Indiana University School of Health and Human Sciences

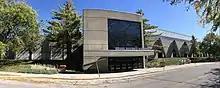
Natatorium

The Indiana University School of Health & Human Sciences (SHHS) is an academic health sciences school located on the Indiana University Indianapolis campus. SHHS offers academic degrees in exercise science, fitness management and personal training, physical education teaching, nutrition and dietetics, physical therapy, health sciences, occupational therapy, physician assistant studies, sports management, and tourism, conventions, and event management. The school also manages the campus military science (ROTC) program and the university's Camp Brosius.